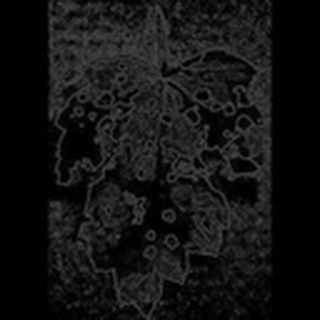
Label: cotton_target_spot